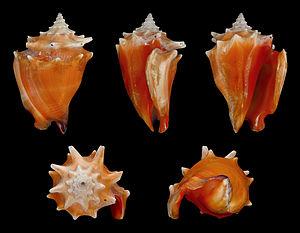
Coquille de Strombus pugilis, pêchée dans la mer des Caraïbes. Longueur 7
Les Strombidae sont une famille de mollusques gastéropodes de l'ordre des Littorinimorpha. Les espèces de cette famille sont généralement appelées, selon les espèces, « strombes », « conques » ou « lambis ».
Strombus est un genre de mollusques de la classe des gastéropodes.